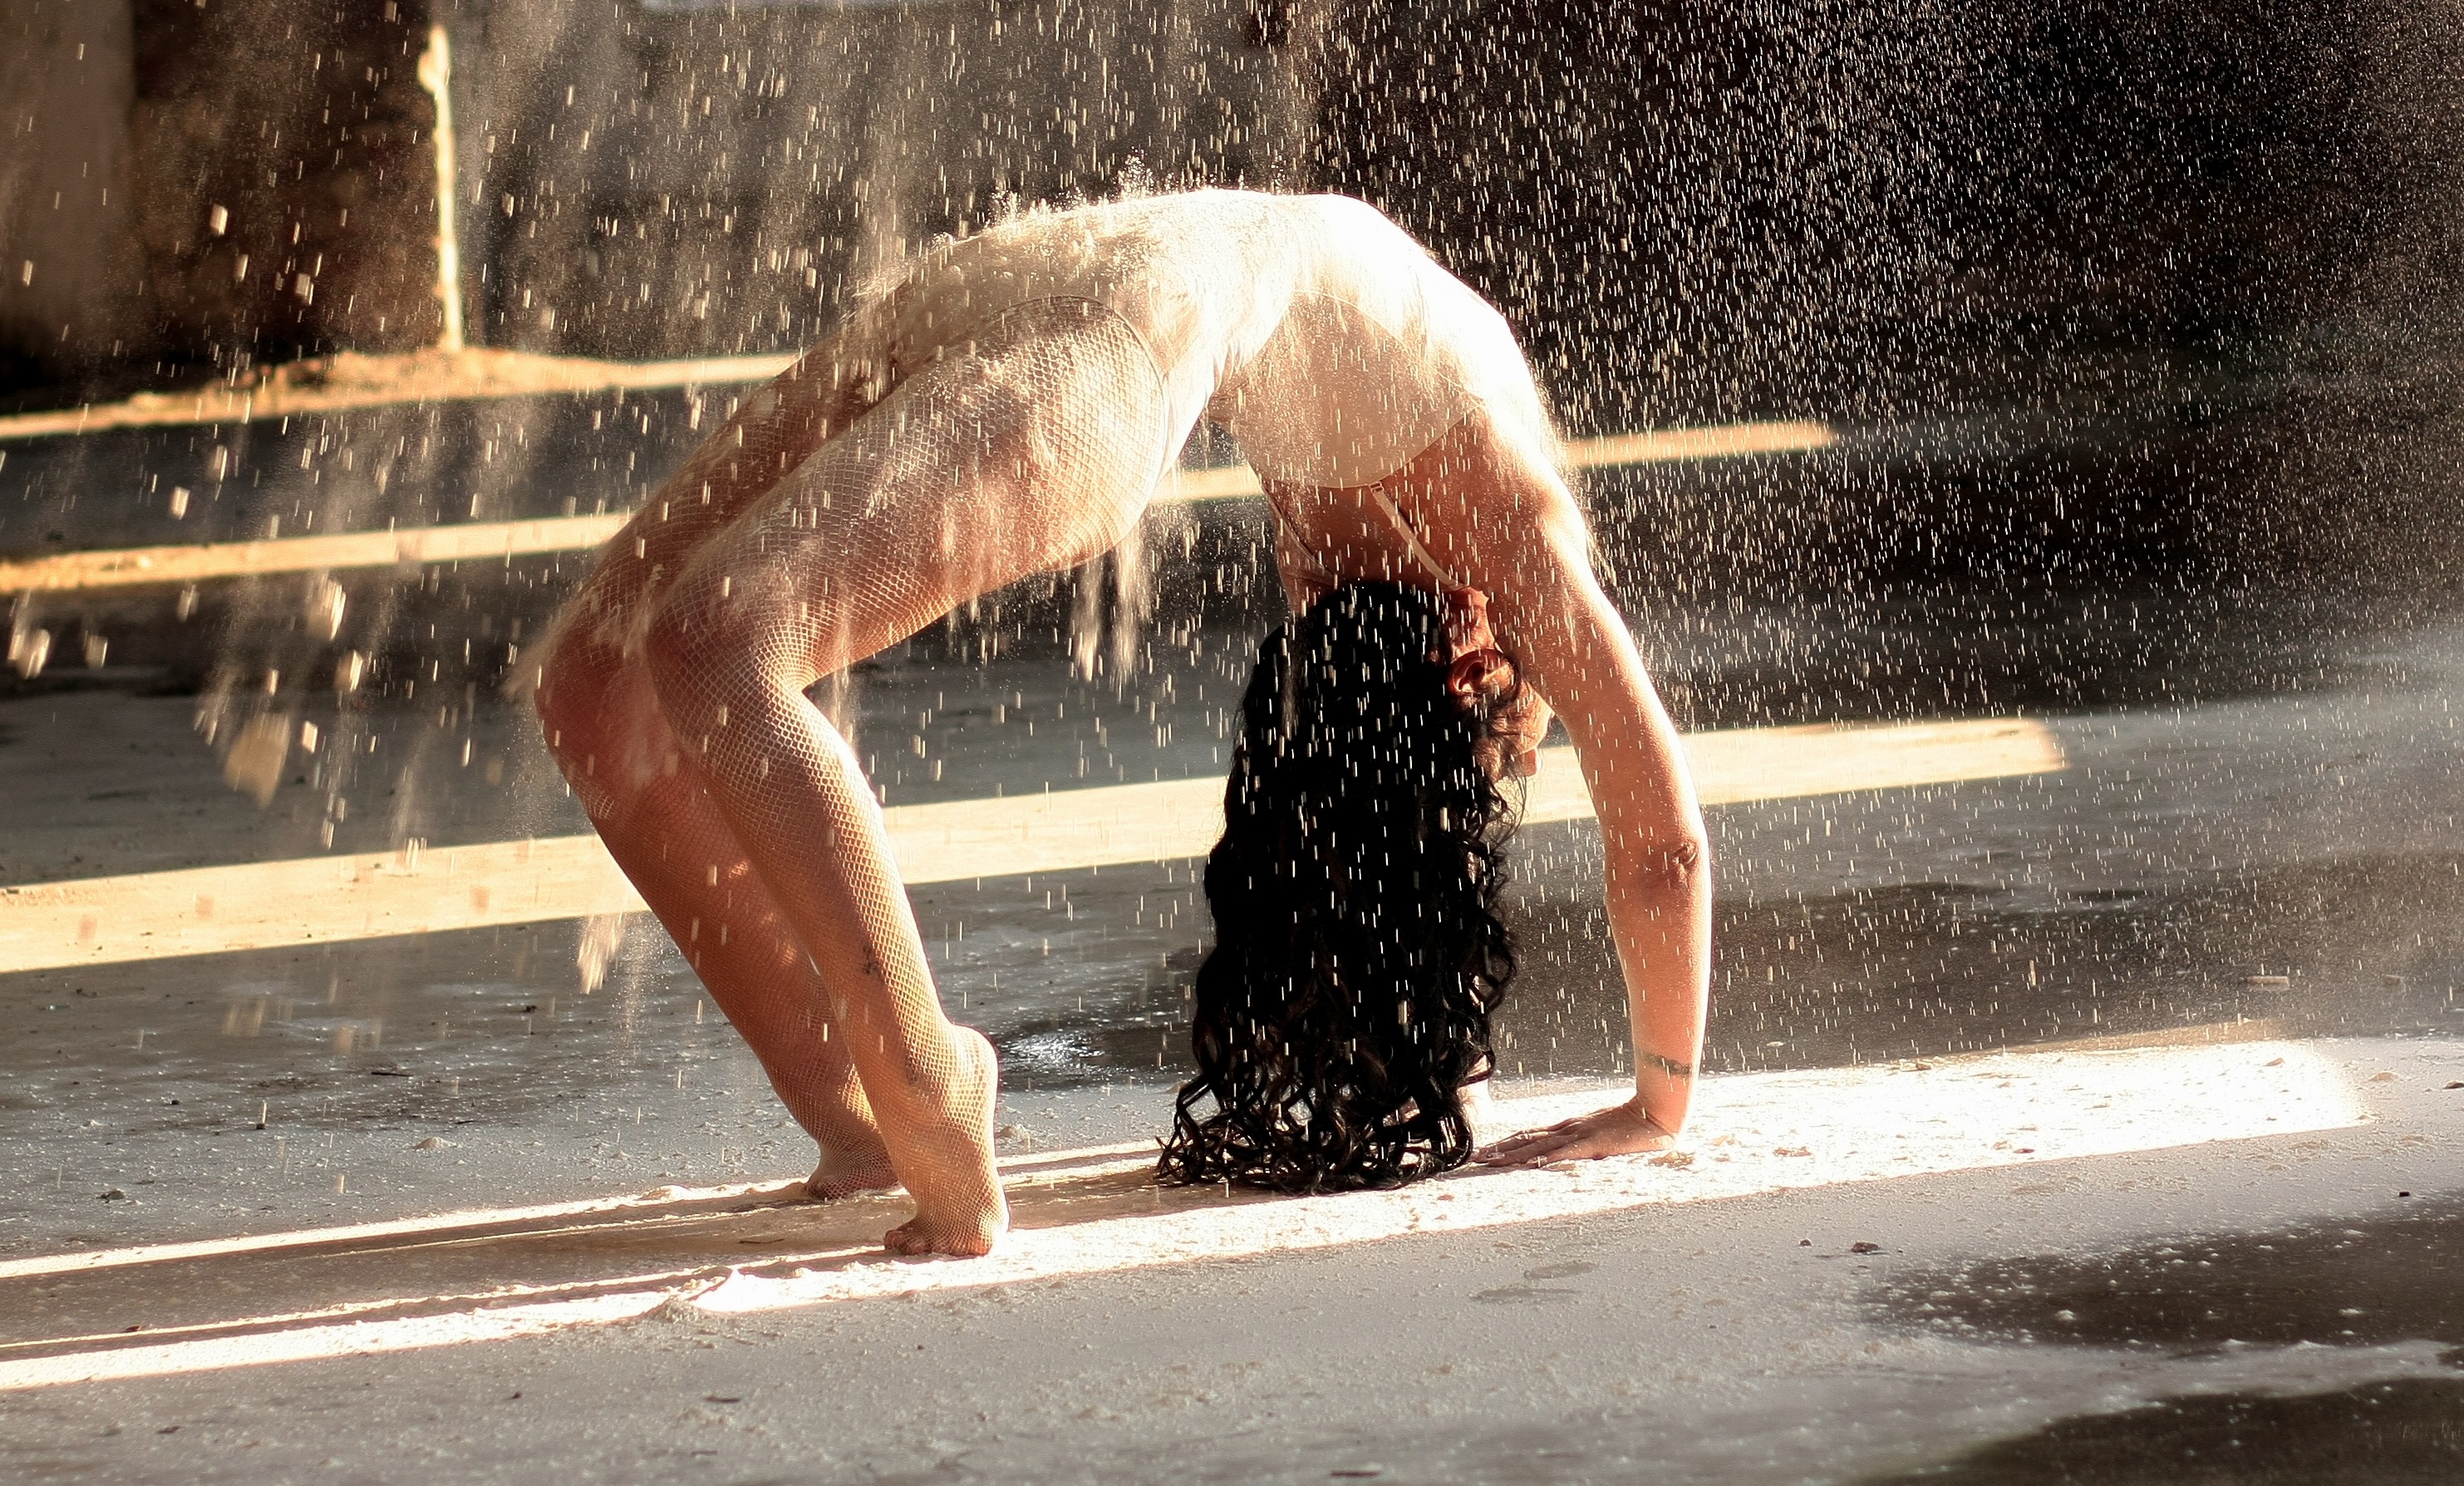
girl, motion, ballet, dancer, flour, sensual, dog like mammal